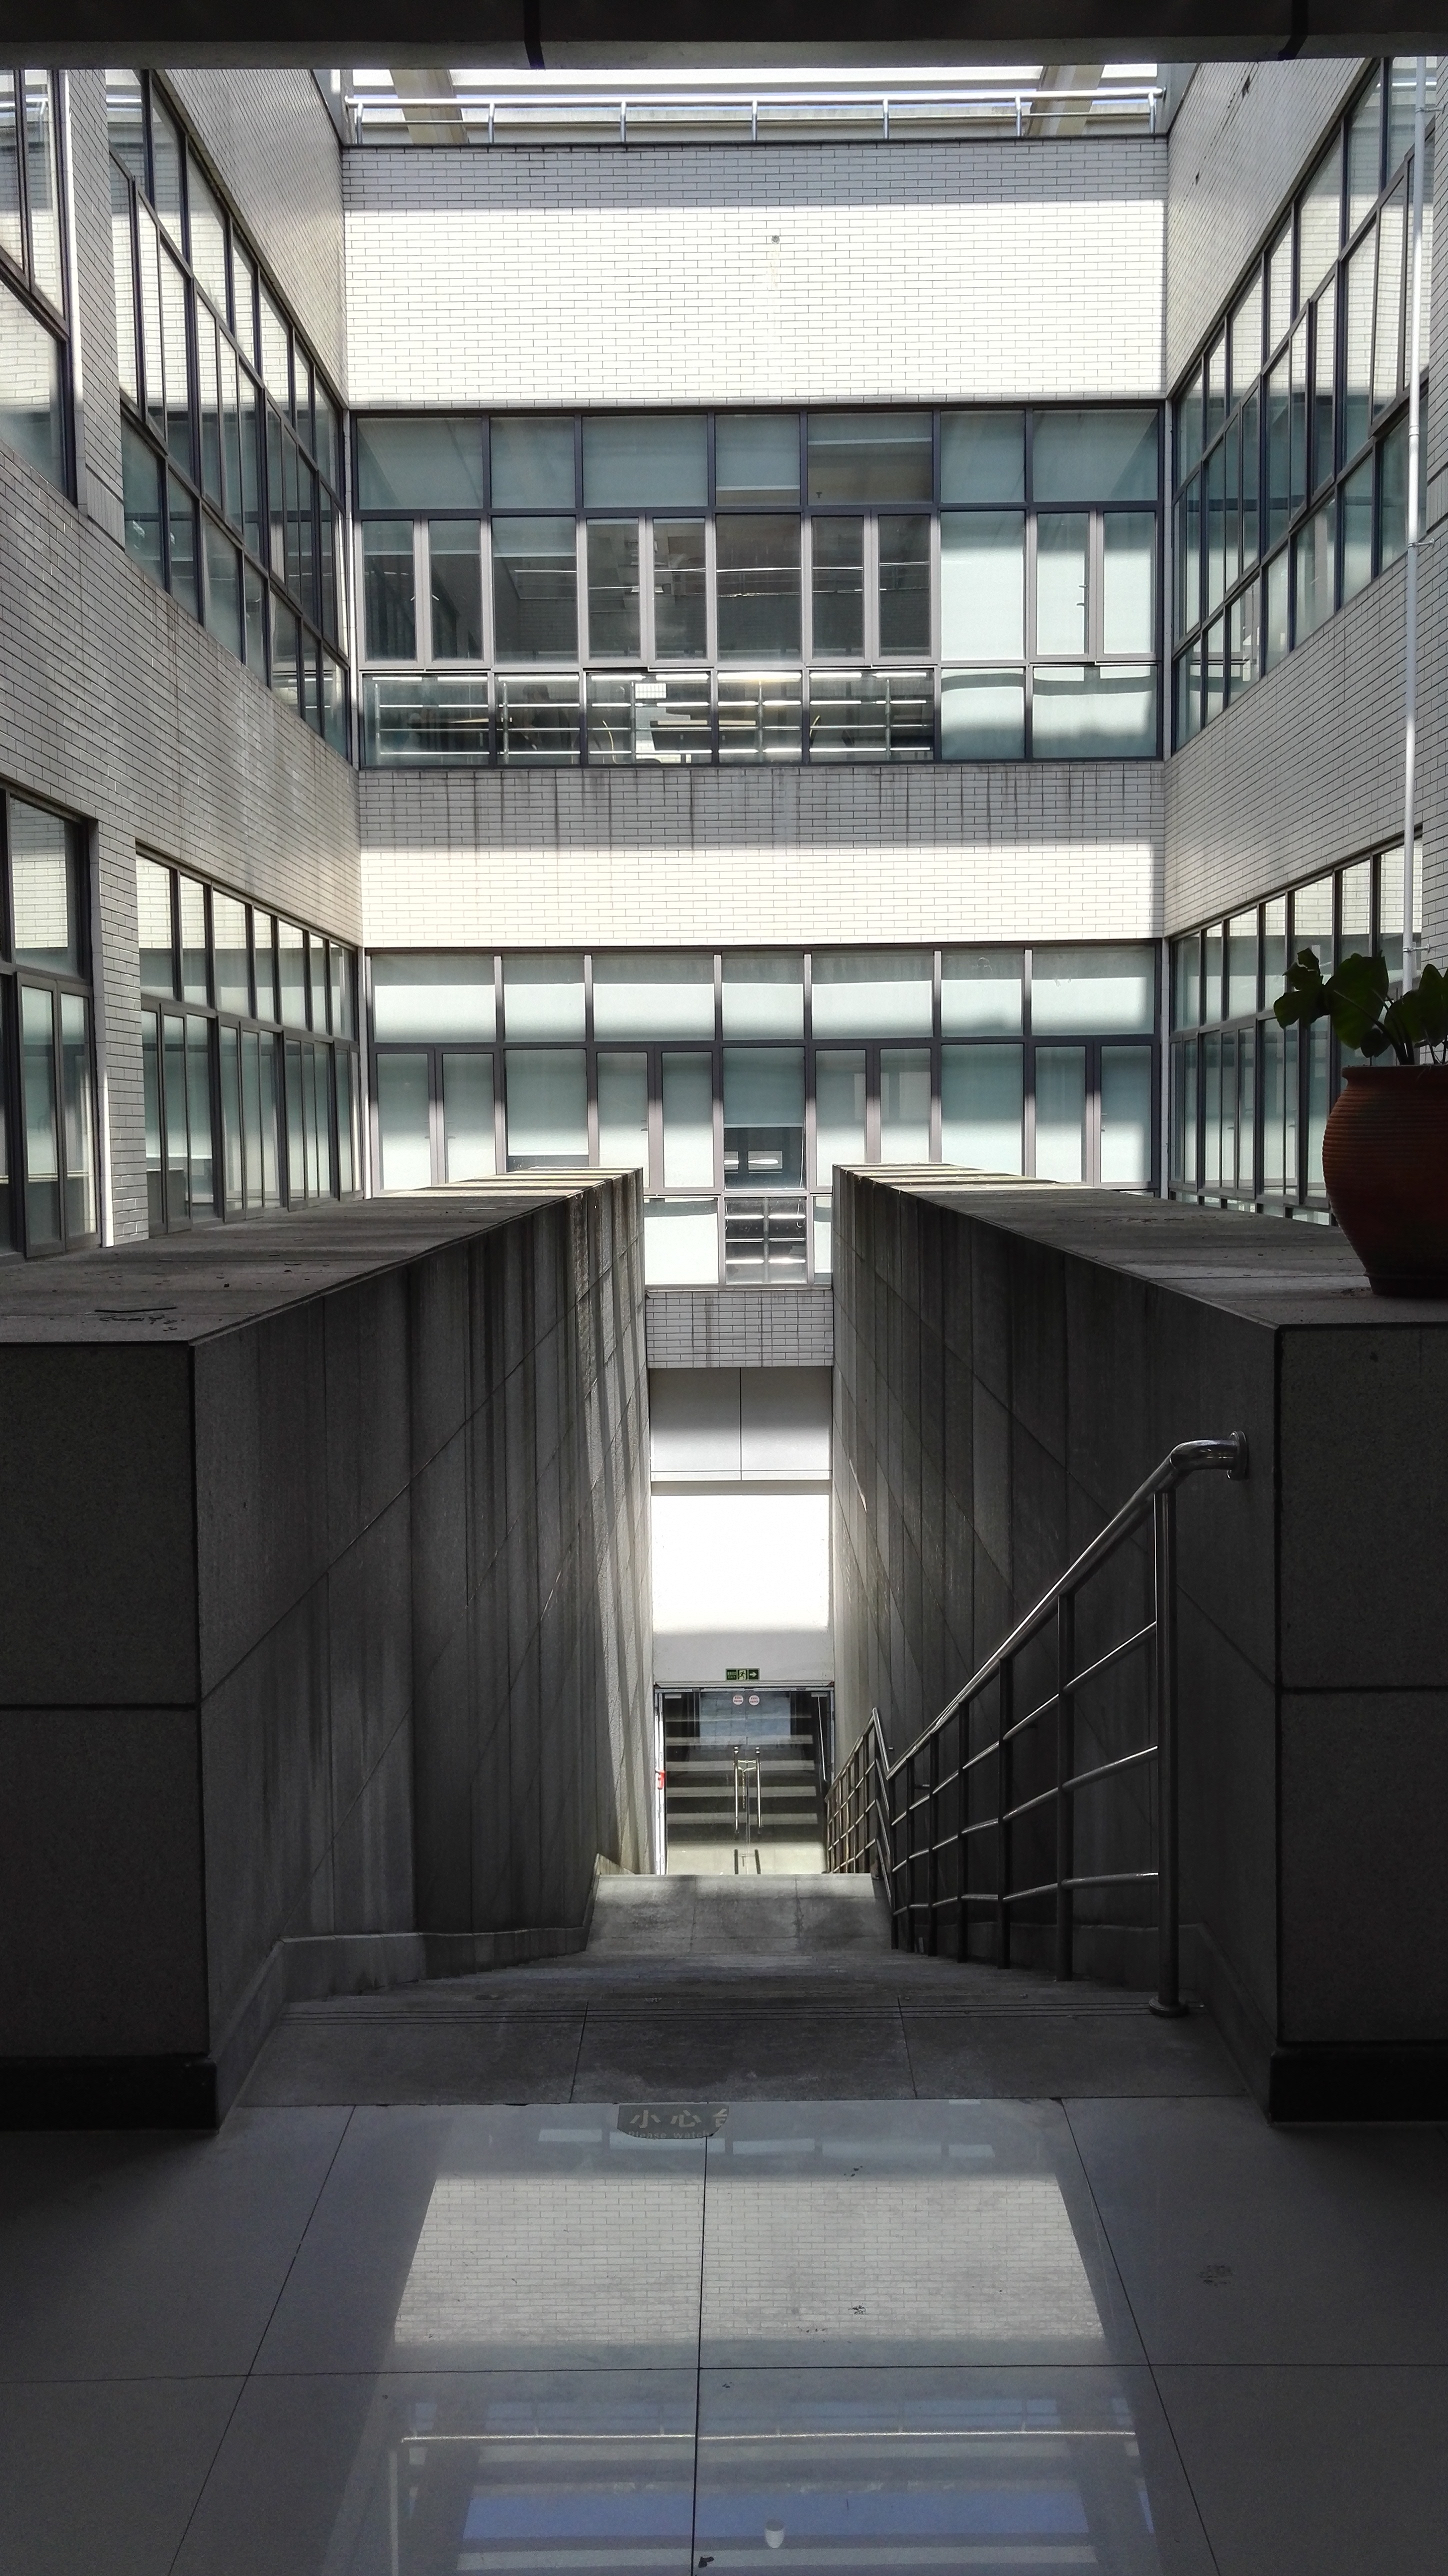
architecture, house, building, office, facade, professional, interior design, library, design, headquarters, condominium, chongqing university